Tomahawk Lagoon

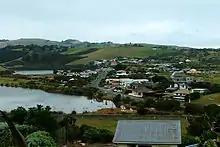
The settlement of Ocean Grove sits close to the southern shore of the Lagoon's two lobes- the Bottom Lagoon is visible at the lower left, and the Top Lagoon can be seen behind it.

Tomahawk Lagoon is a twin-lobed lagoon, located at the western end of the Otago Peninsula within the city limits of Dunedin, New Zealand. It lies close to the southeastern edge of the city's main urban area, near the suburb of Ocean Grove, which lies close to its southern shore. This suburb was also known as Tomahawk until the 1930s.